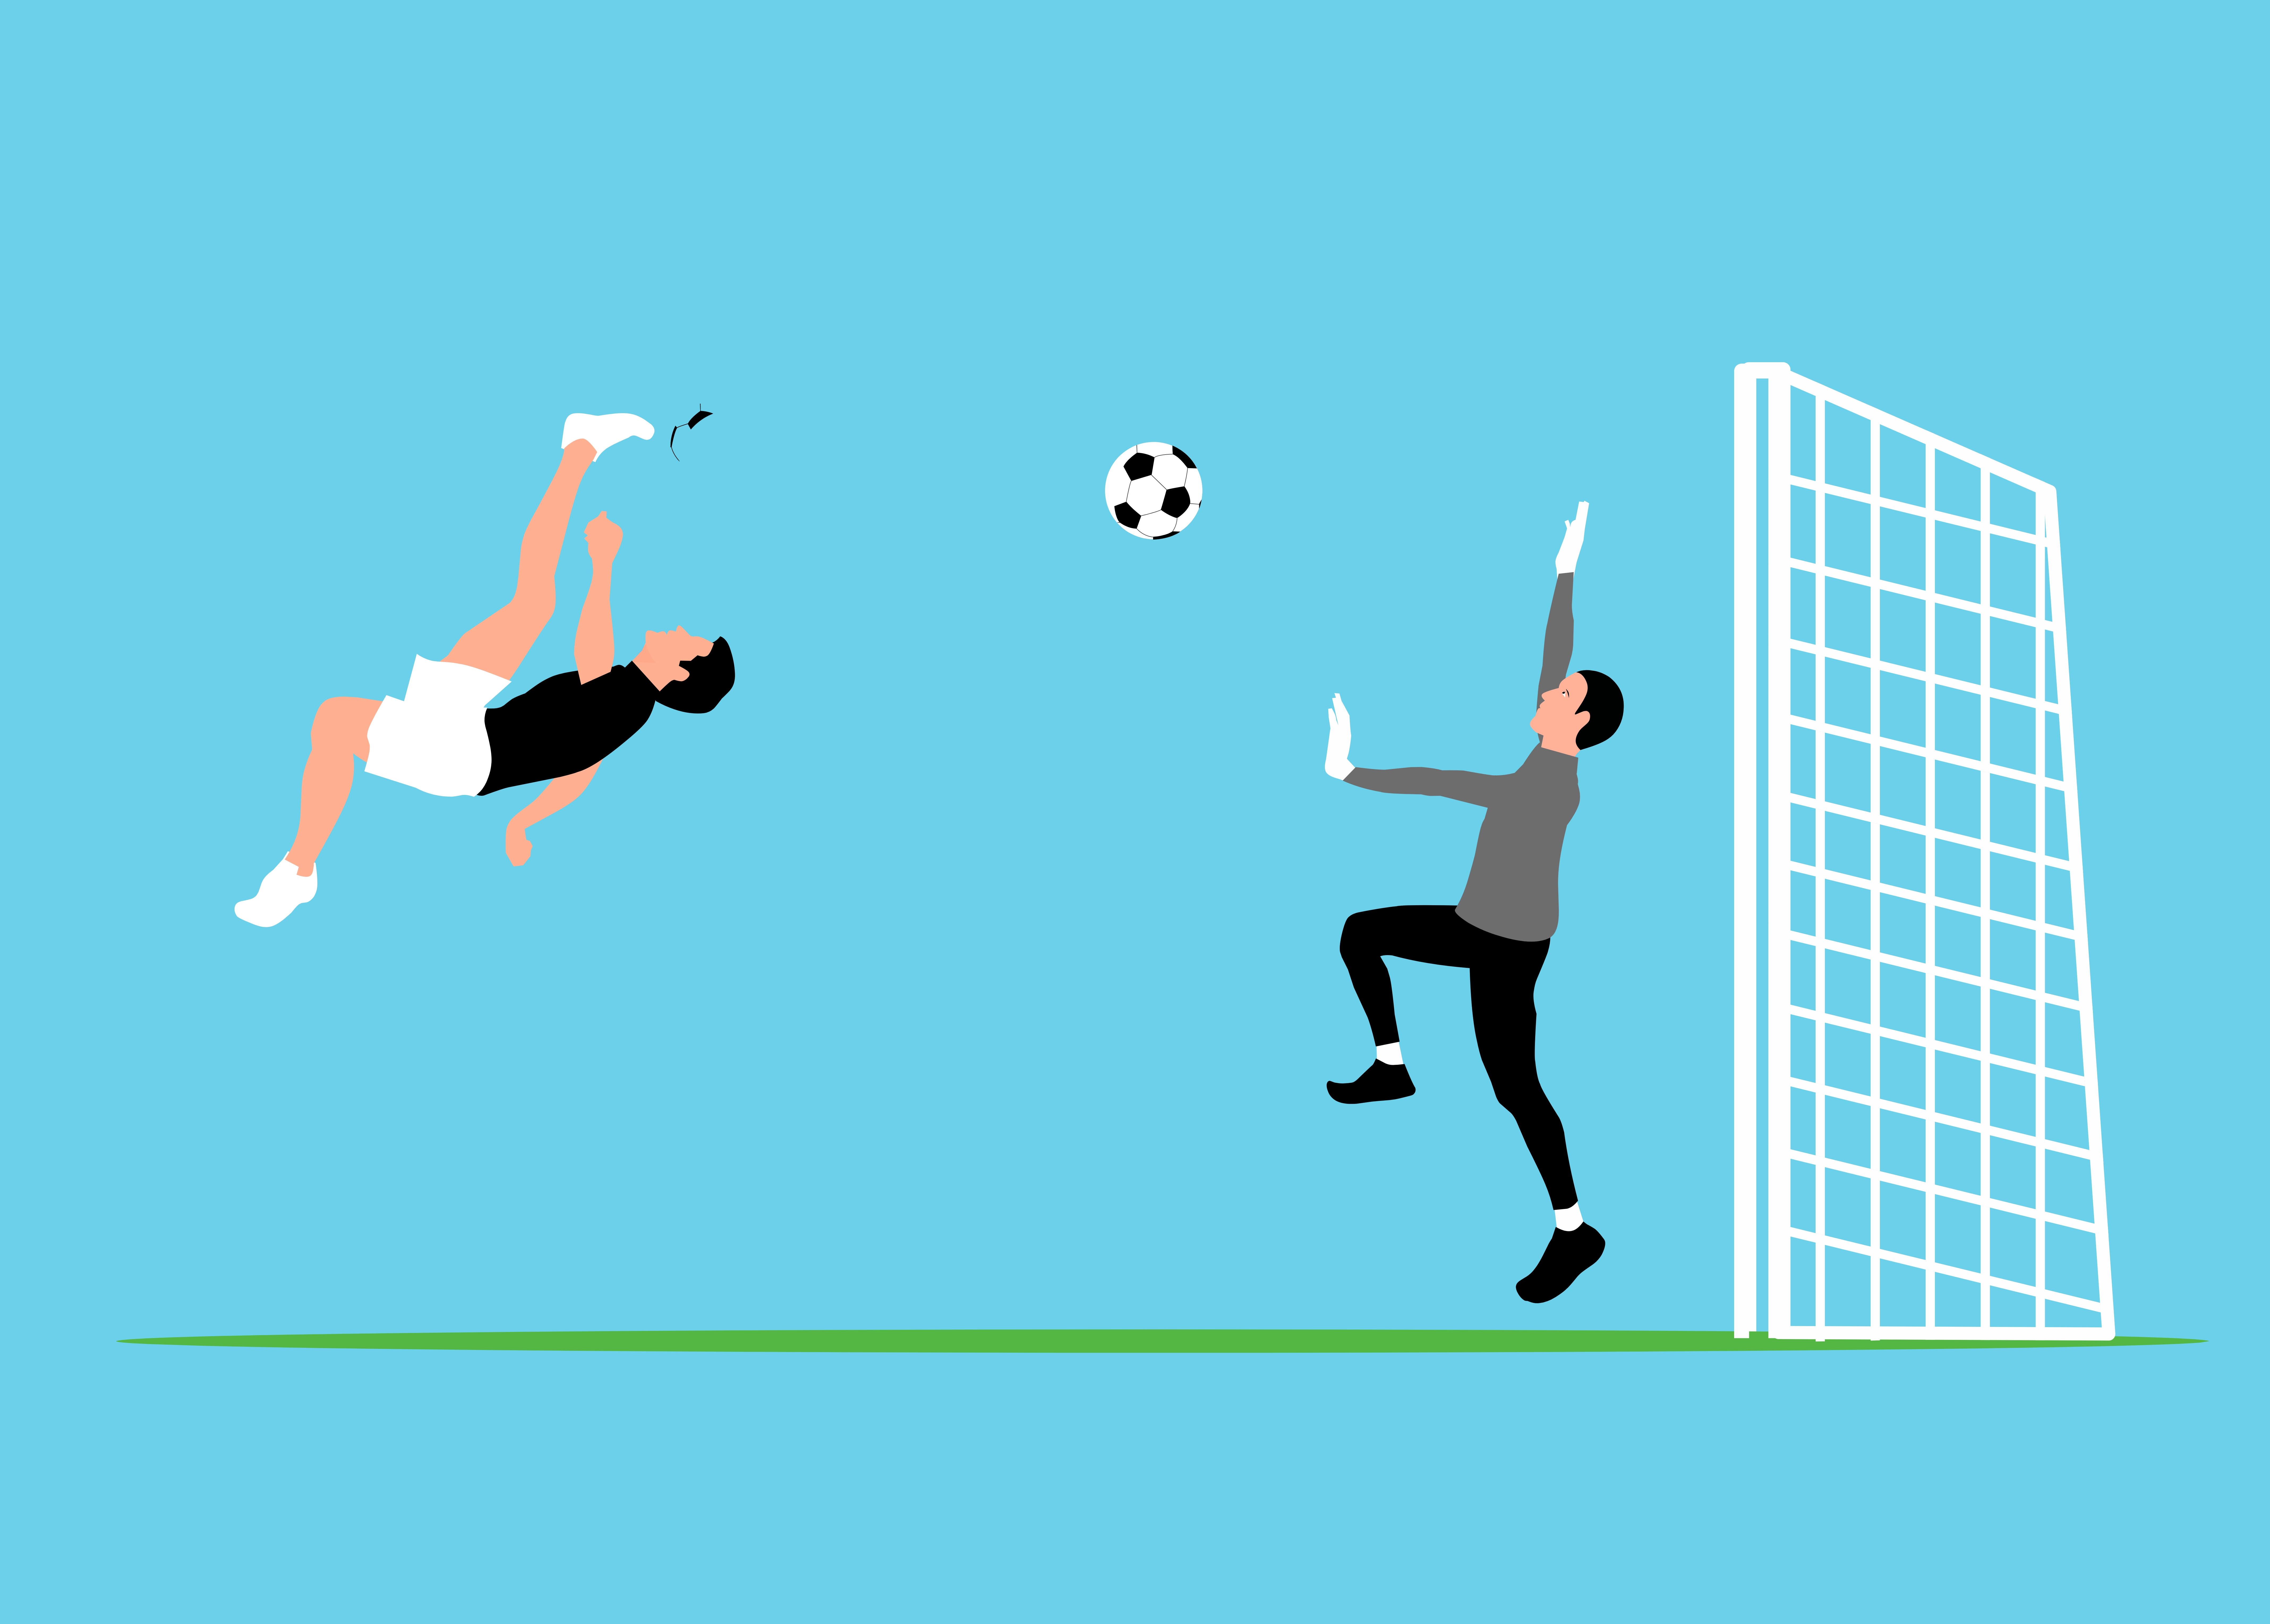
football, goalkeeper, arm, azure, Playing sports, gesture, line, elbow, font, slope, sports, sports equipment, player, leisure, happy, People in nature, recreation, electric blue, logo, balance, illustration, graphics, knee, drawing, animation, team sport, brand, ball, net, graphic design, beach volleyball, diagram